Demand chain

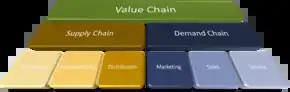
A hierarchy of supply chains

Early applications in distribution, manufacturing and purchasing collectively gave rise to a subject known as supply chain management. Old supply chains have been transformed into faster, cheaper and more reliable modern supply chains as a result of investment in information technology, cost-analysis and process-analysis.